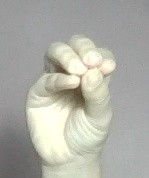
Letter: ha